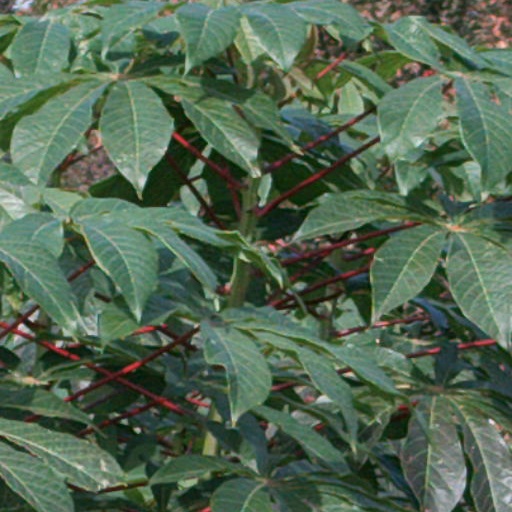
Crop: cassava